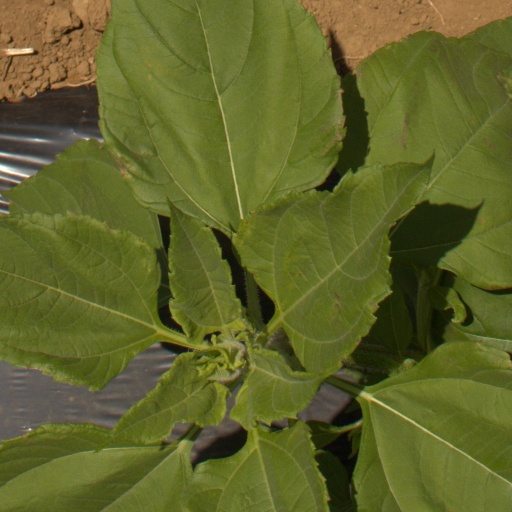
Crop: Jerusalem artichoke